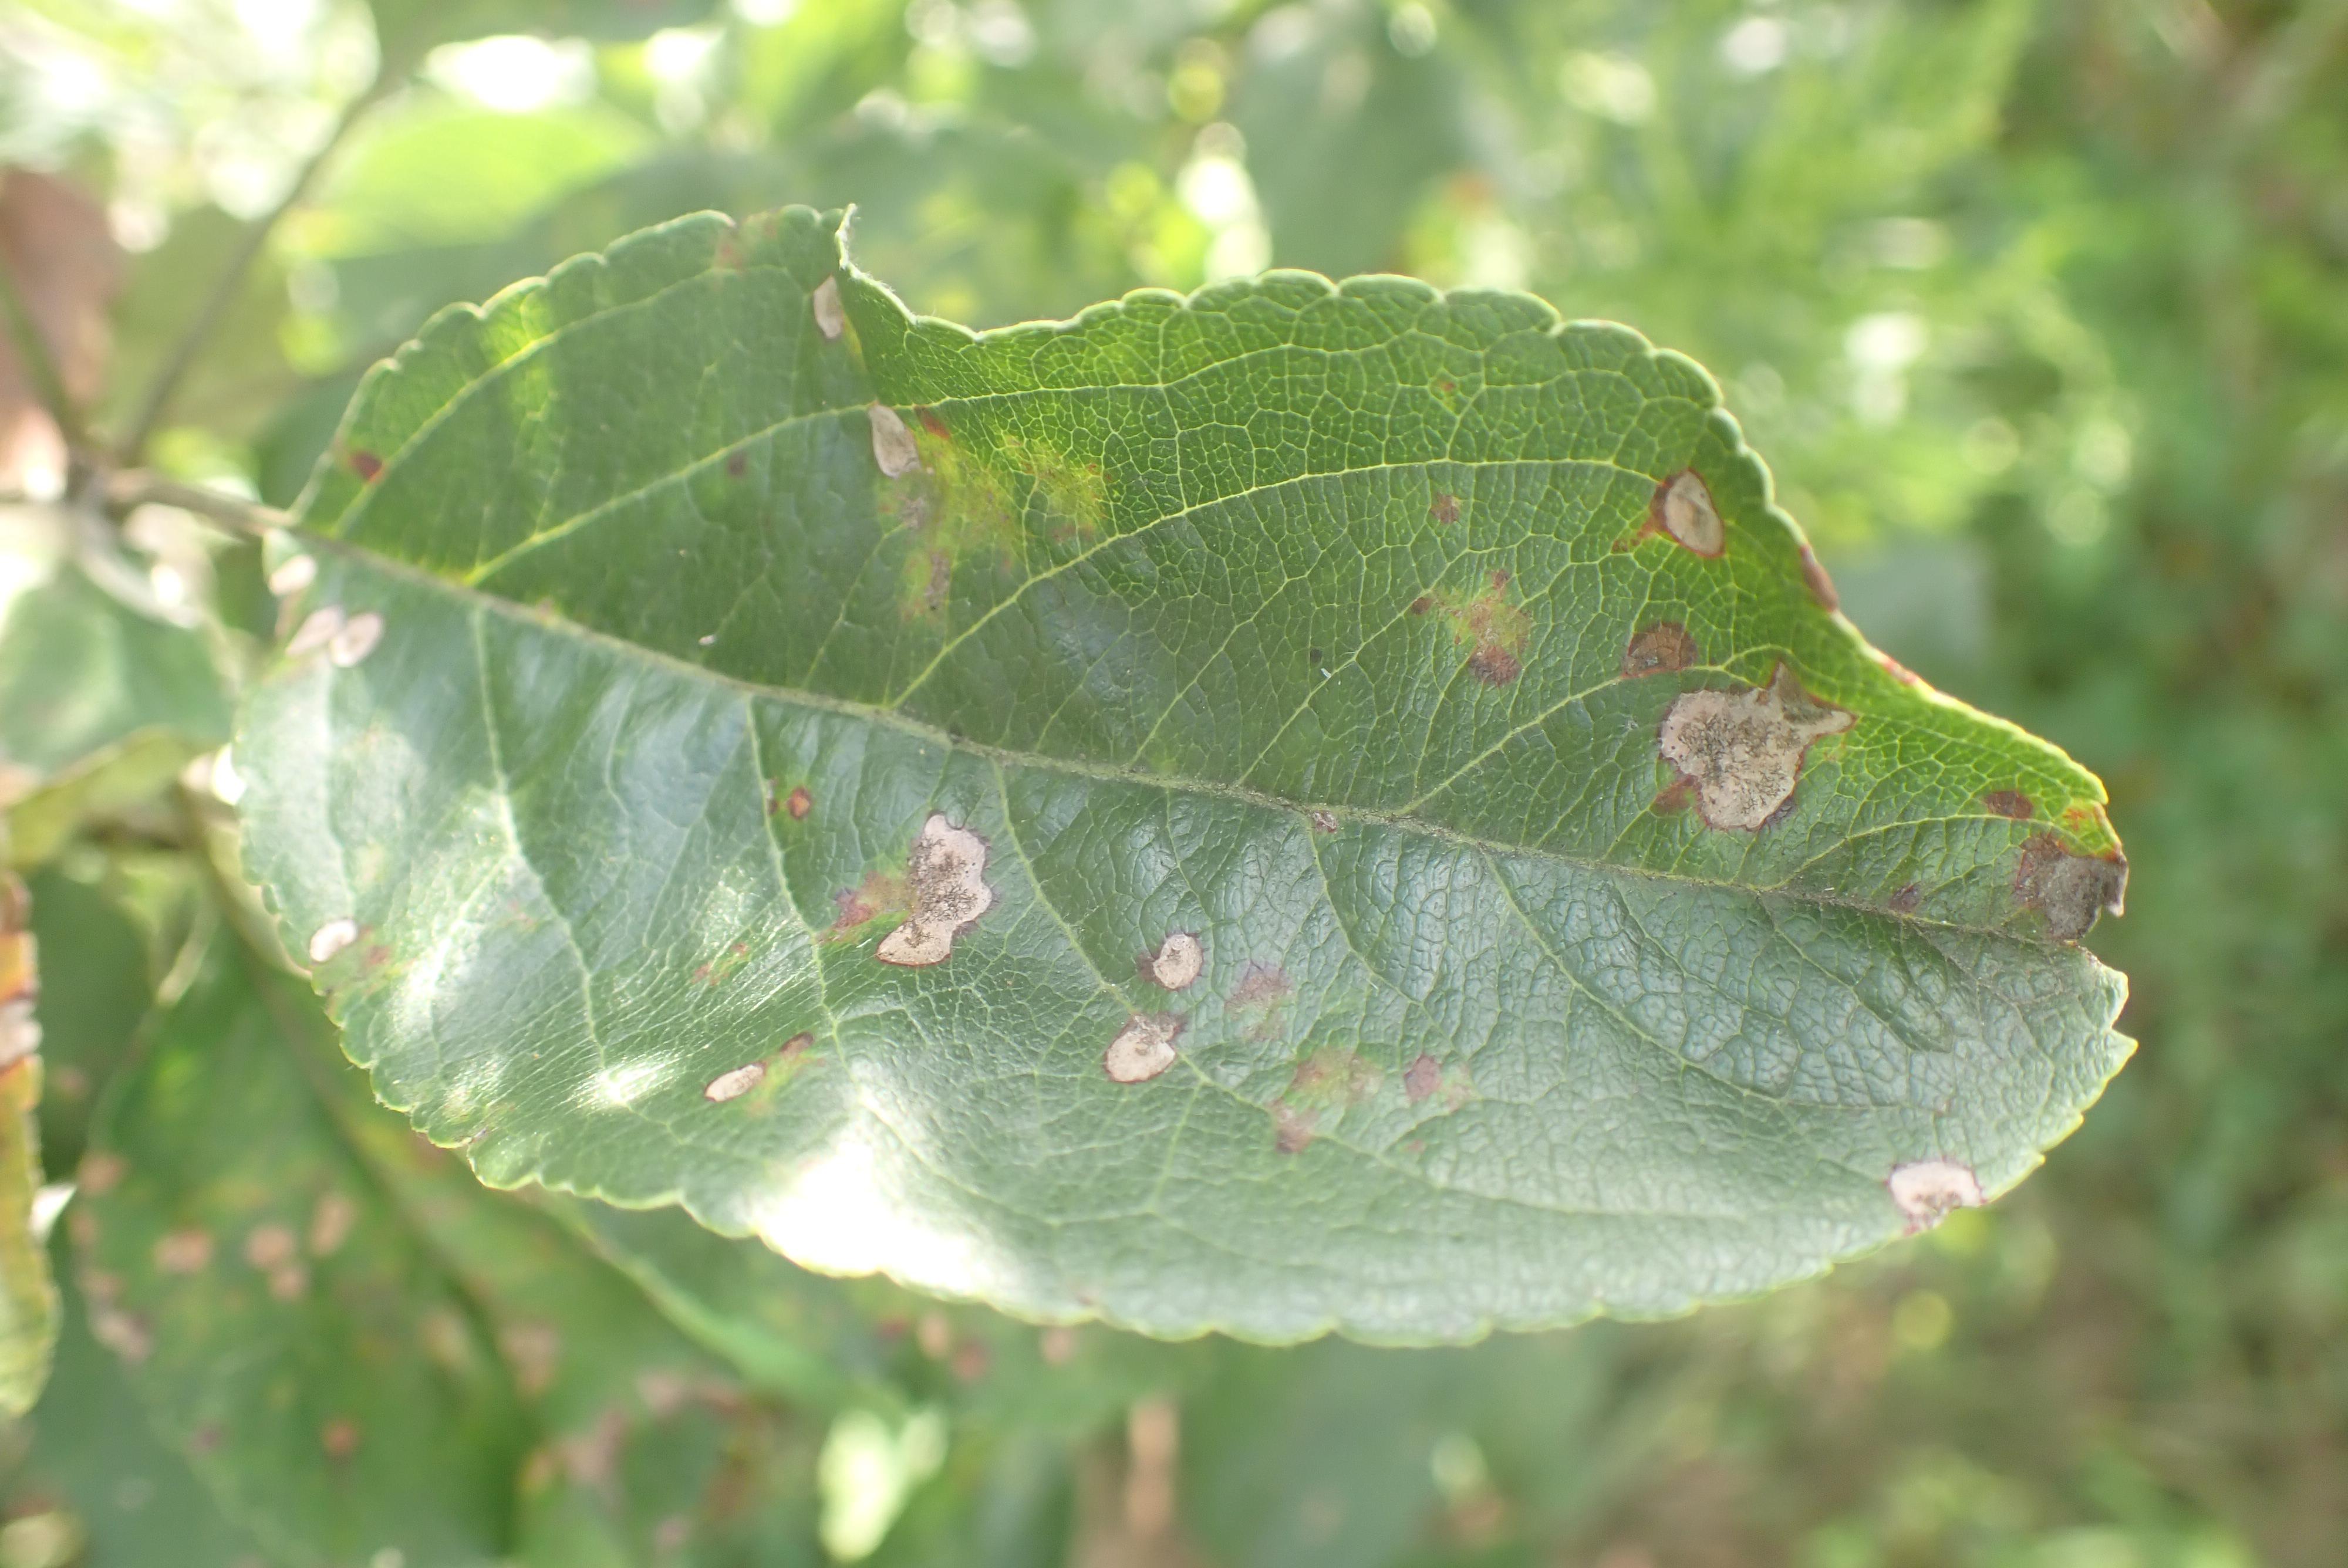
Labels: scab, frog_eye_leaf_spot, complex